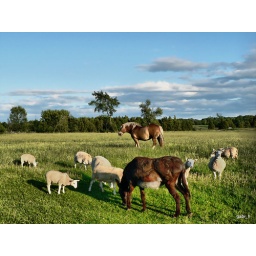
Some animals I spotted in field near Camden East Ontario.